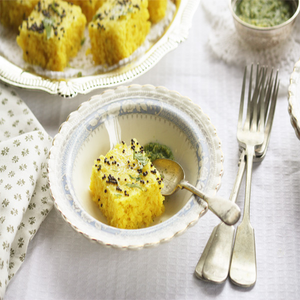
Dish: dhokla